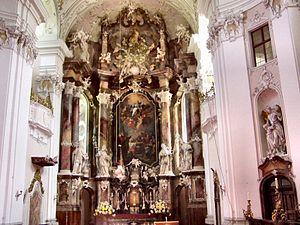
L'abbaye d'Engelszell, en allemand Stift Engelszell, est une abbaye cistercienne trappiste, la seule en Autriche, située à proximité du village d'Engelhartszell en Haute-Autriche.